Will call

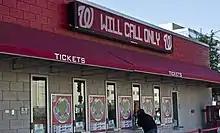
A will call ticket line in Nationals Park

, Will Call is still in wide use for ticket sales at a box office where patrons of entertainment venues go to pick up pre-purchased tickets for an event, such as a play, sporting event, museums, or concerts, either just before the event or in advance. At large venues such as stadiums or theme parks, "Will Call" pickup windows may be designated specifically for this purpose.